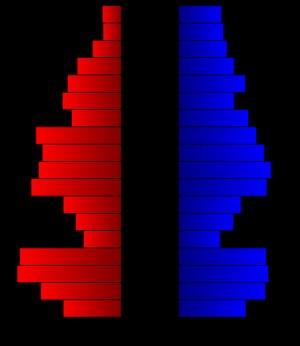
Le comté de Shackelford, en anglais : Shackelford County, est un comté situé dans le nord de la partie centrale de l'État du Texas aux États-Unis. Fondé le 1ᵉʳ février 1858, son siège de comté est la ville d'Albany. Selon le recensement des États-Unis de 2010, sa population est de 3 378 habitants. Le comté a une superficie de 2 371,1 km², dont 2 367,9 km² en surfaces terrestres. Il est baptisé en référence au docteur Jack Shackelford.